Matsudo-Shinden Station

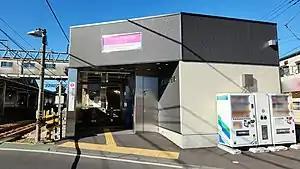
The north exit in January 2023

is a passenger railway station located in the city of Matsudo, Chiba Prefecture, Japan, operated by the private railway operator Keisei Electric Railway.